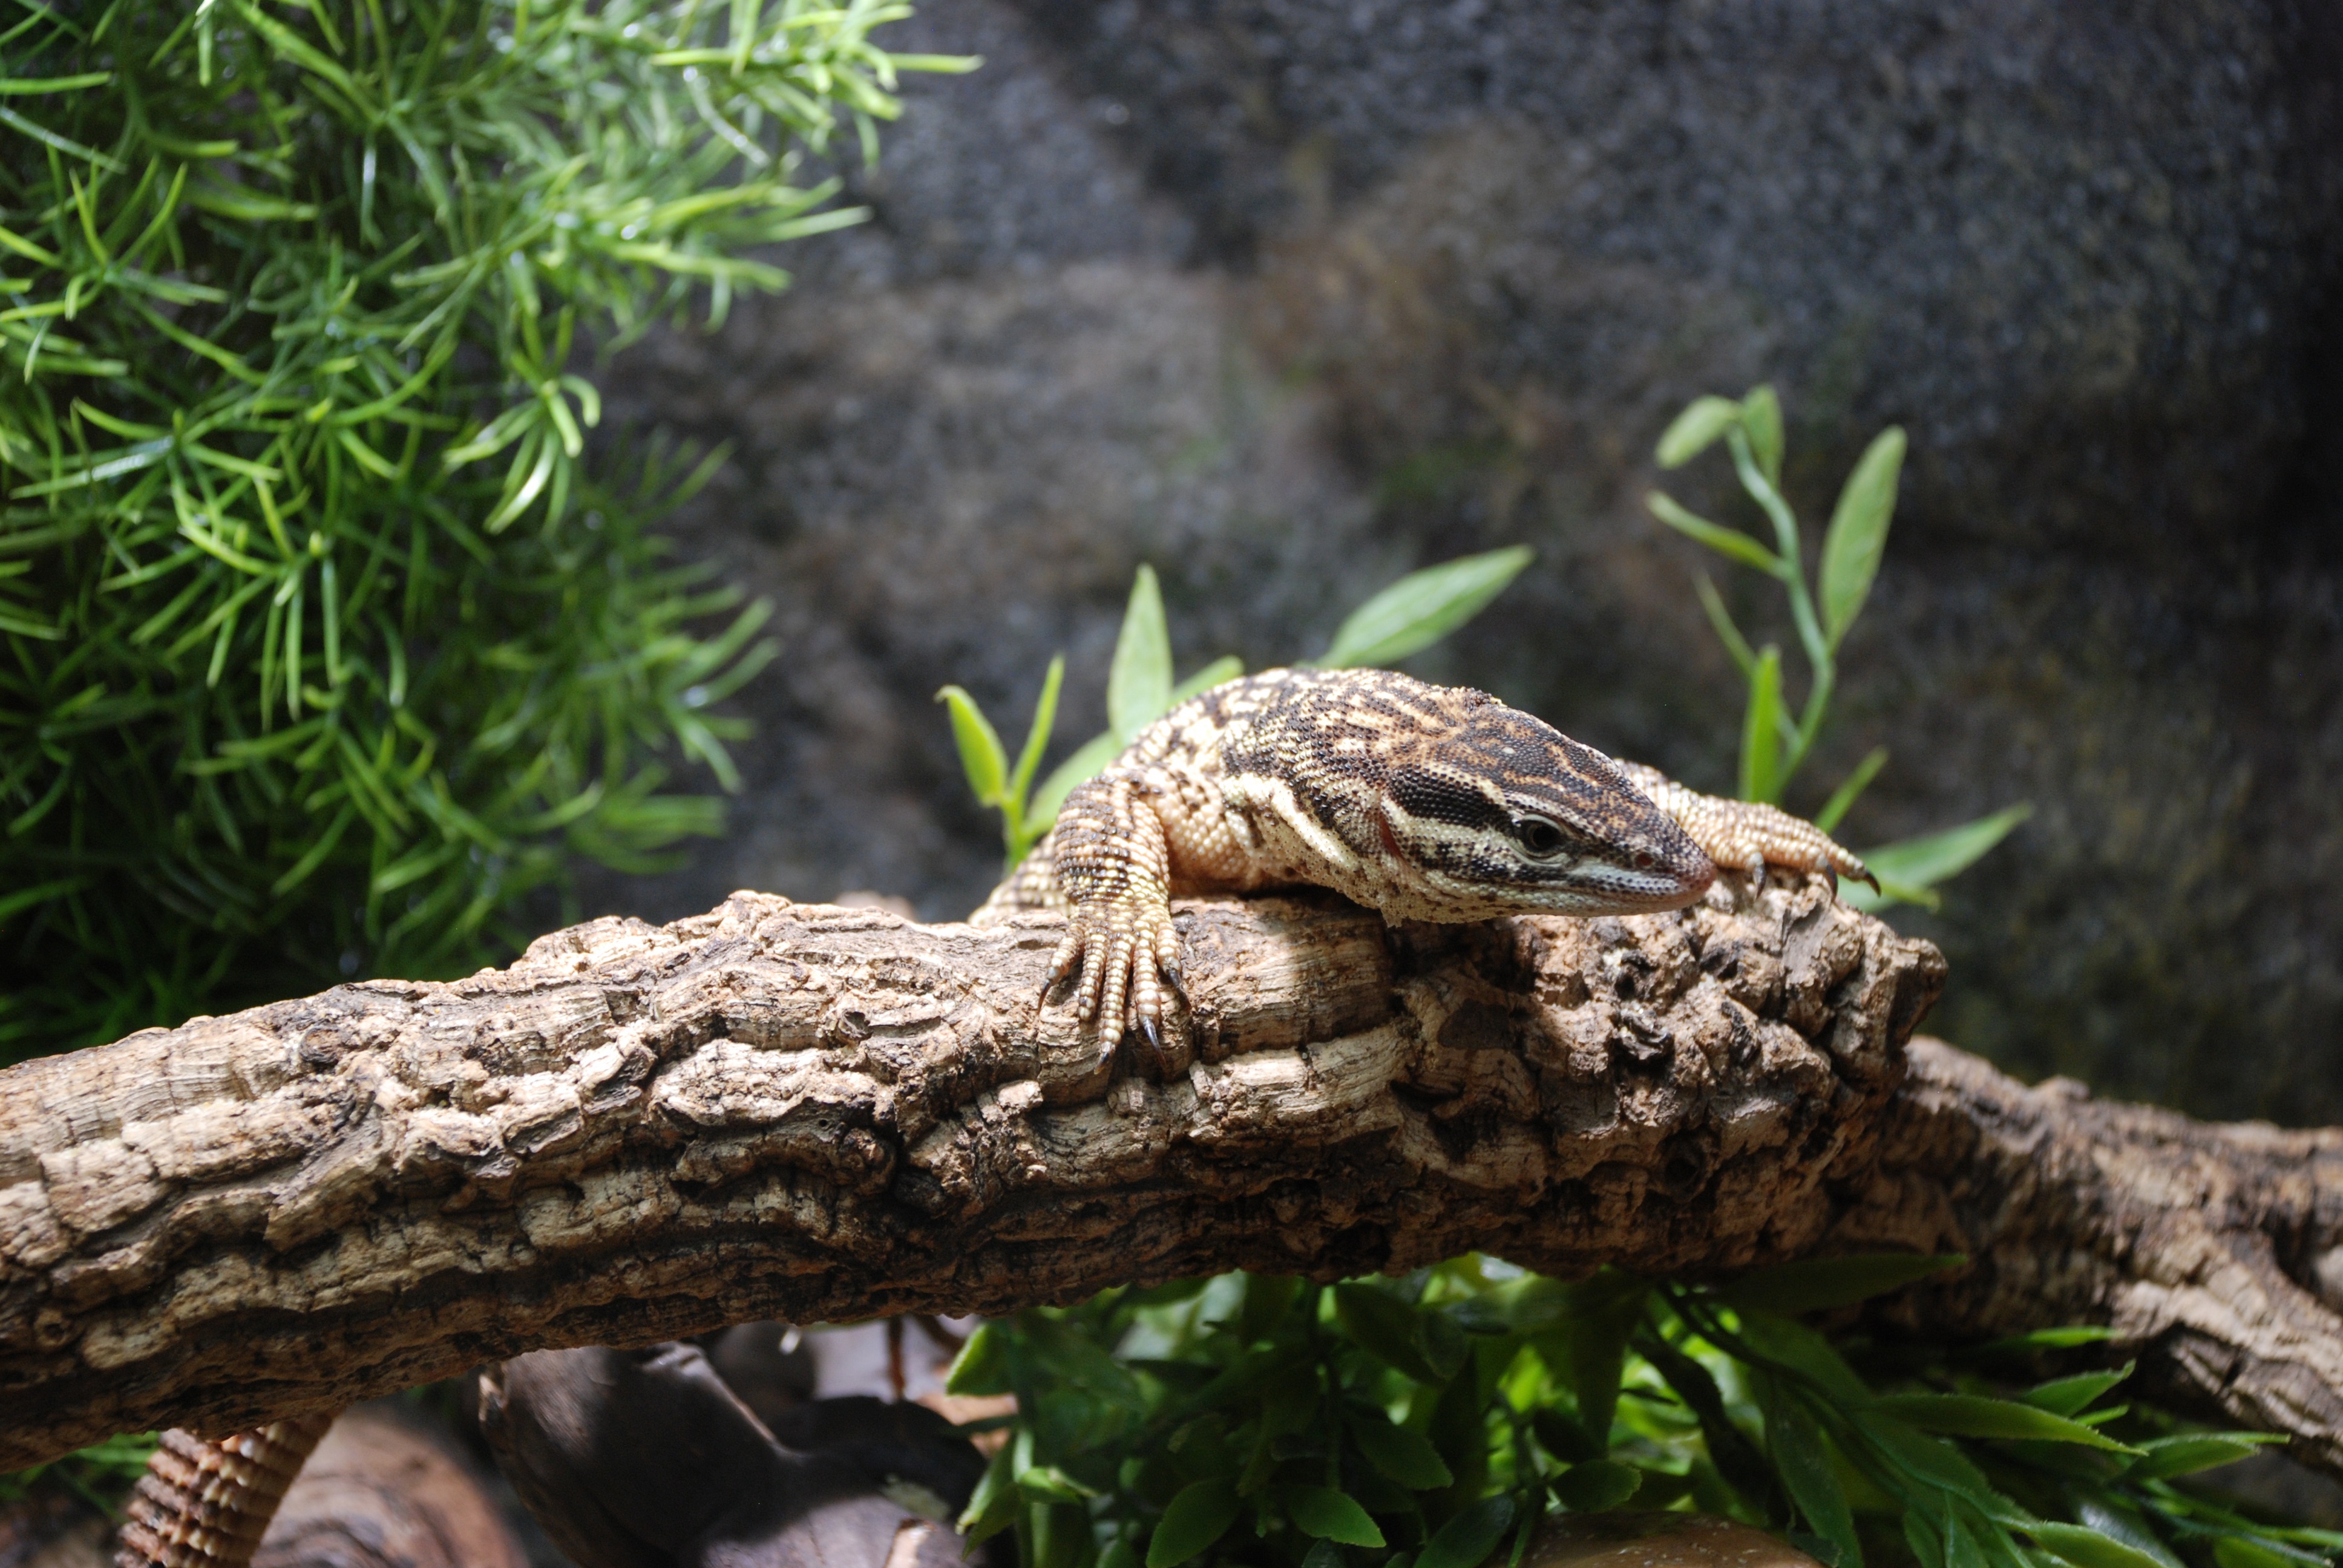
nature, wildlife, zoo, reptile, close, fauna, lizard, monitor, vertebrate, creature, terrarium, exot, terraristik, scaled reptile, lacertidae